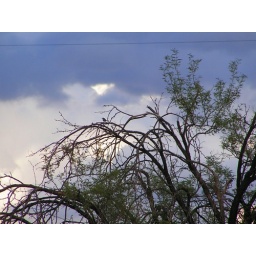
tiny bird in the tree